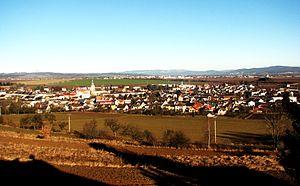
Loštice est une ville du district de Šumperk, dans la région d'Olomouc, en Tchéquie. Sa population s'élevait à 2 997 habitants en 2018.